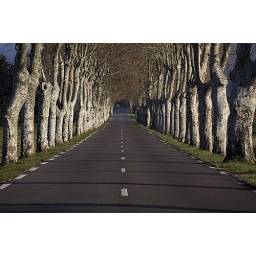
Plane trees line the side of a beautiful quiet road in Southern France.